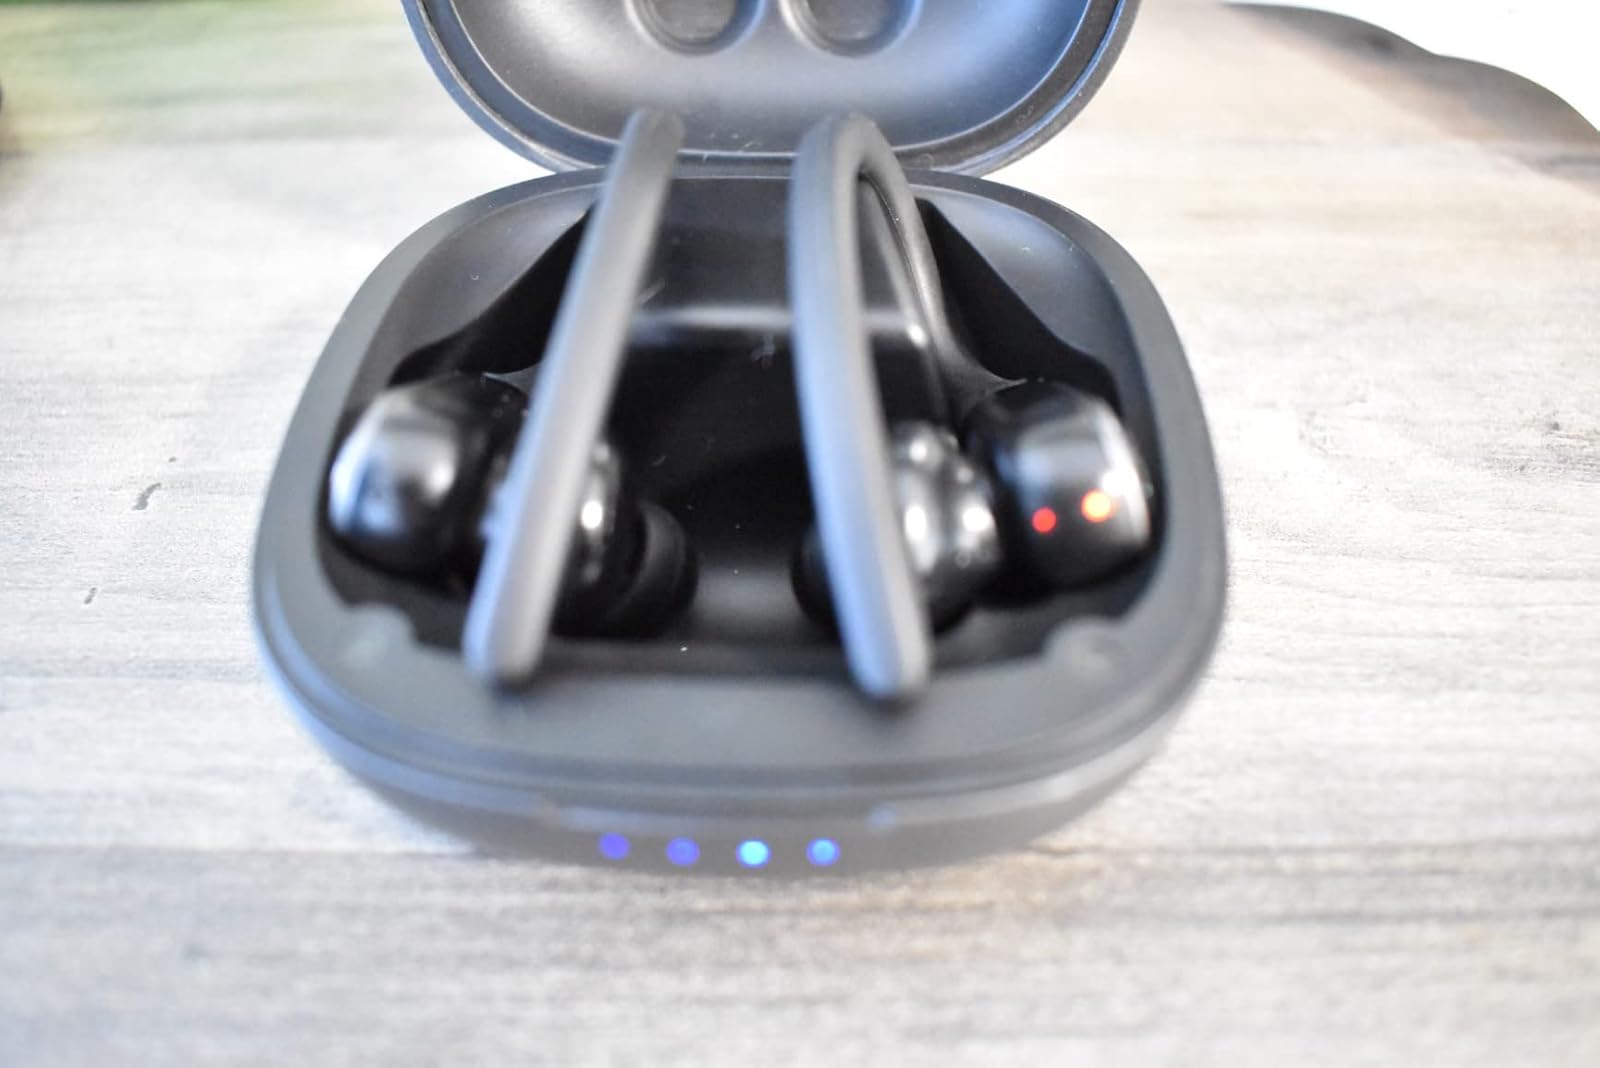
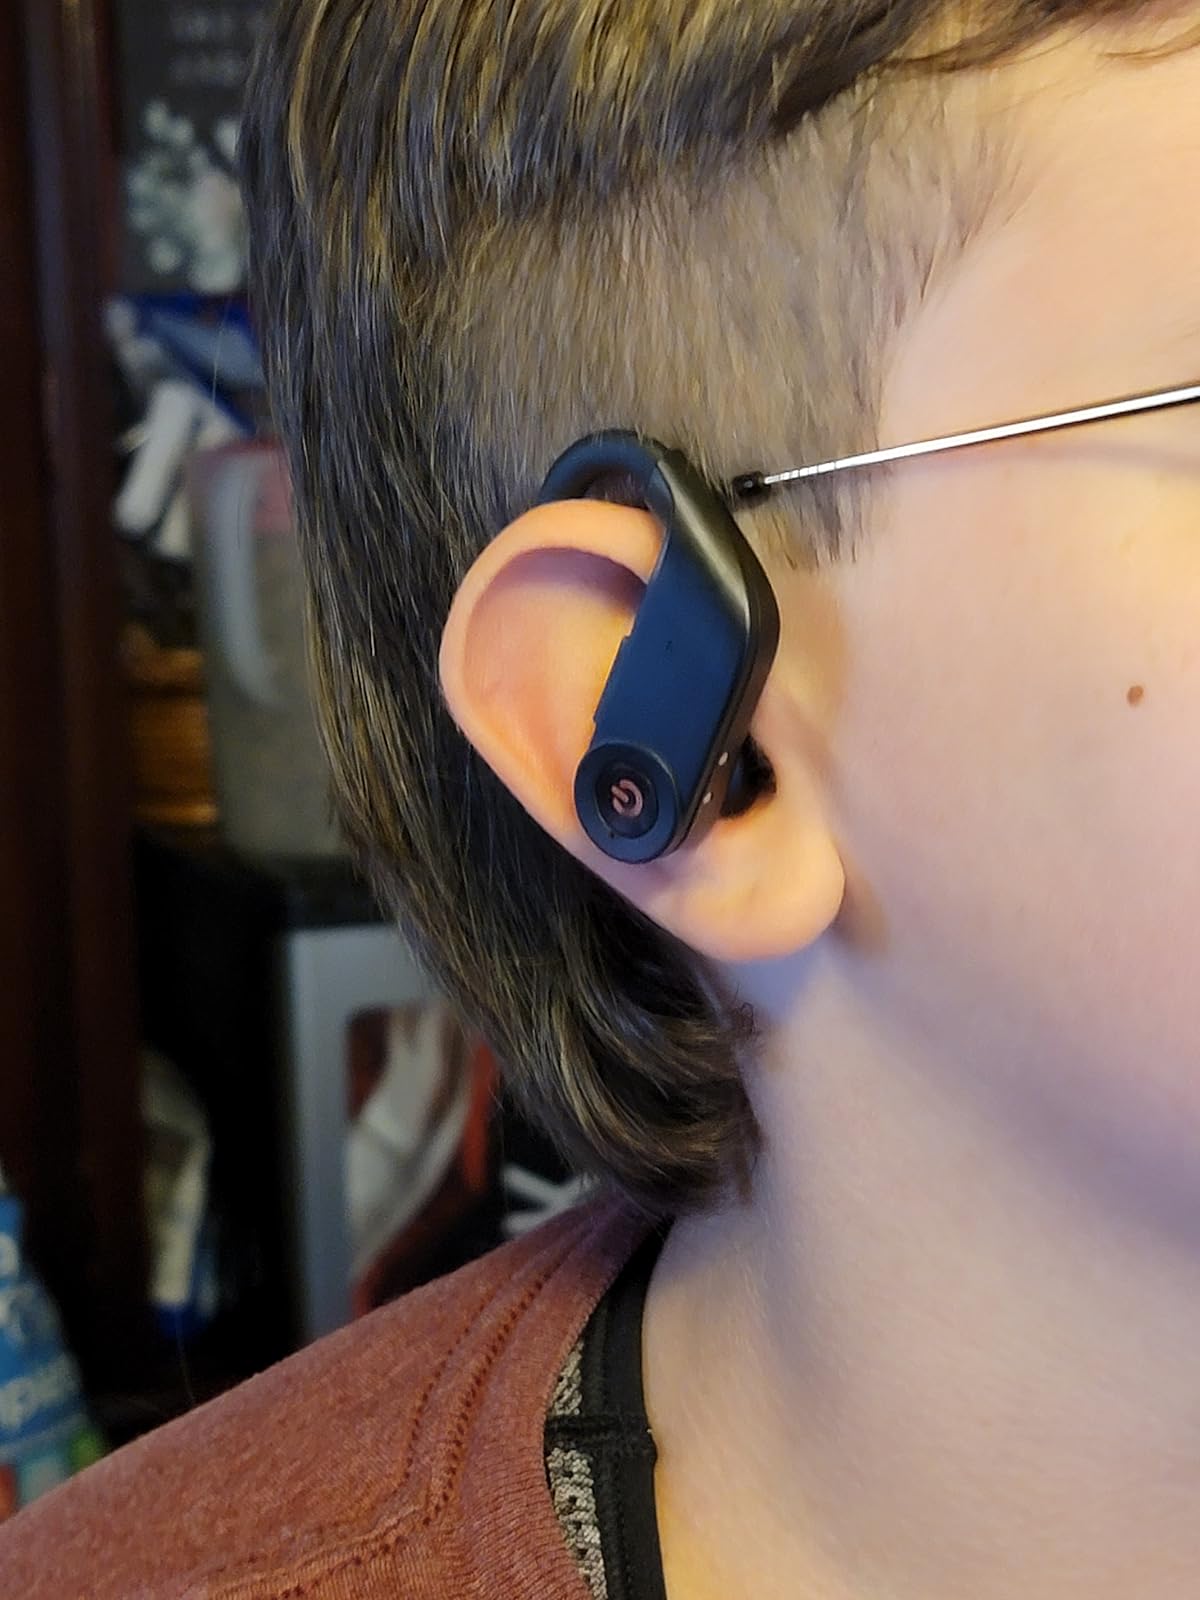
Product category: earbuds
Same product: no